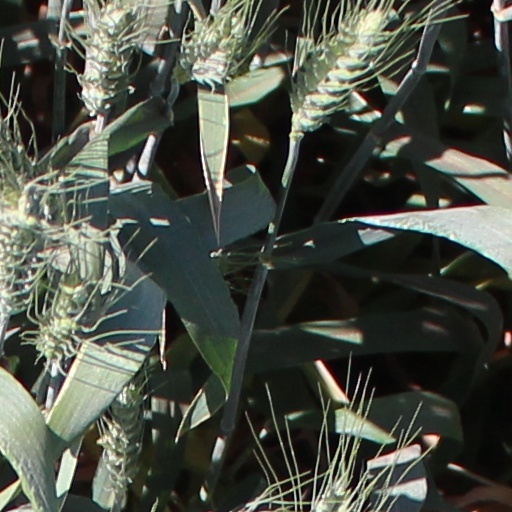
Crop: wheat